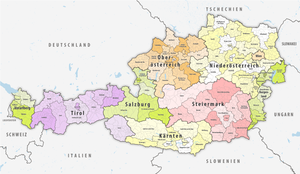
Les communes en Autriche sont le niveau le plus bas de l'organisation territoriale inscrite dans la Constitution fédérale. Elles sont au nombre de 2 095 le 1ᵉʳ janvier 2020. Les structures organisationnelles et les tâches de la capitale, Vienne, et des autres villes statuaires diffèrent sensiblement des communes ordinaires.